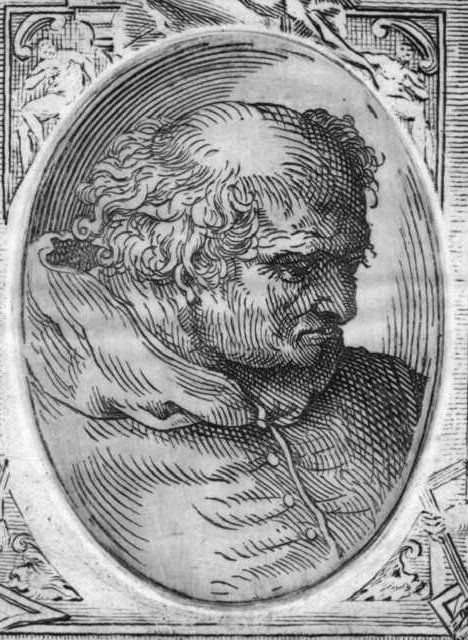
โดนาโต ดันเจโล บรามันเต

ไฟล์:Donato Bramante.jpg|thumb|250px|โดนาโต ดันเจโล บรามันเต
โดนาโต ดันเจโล บรามันเต (ค.ศ. 1444 - 11 มีนาคม ค.ศ. 1514) เป็นสถาปนิกชาวอิตาลี ซึ่งเป็นผู้นำรูปแบบหรือสไตล์ที่เรียกว่าเออร์ลี่เรเนซองส์เข้ามาในเมืองมิลาน และไฮเรเนซองส์สู่โรม ซึ่ง ณ โรมแห่งนี้ เขาได้ทำการออกแบบผลงานที่เป็นที่รู้จักทั่วโลกได้แก่มหาวิหารเซนต์ปีเตอร์ (St. Peter's Basilica)
หมวดหมู่:บุคคลที่เกิดในปี พ.ศ. 1987
หมวดหมู่:สถาปนิกชาวอิตาลี
หมวดหมู่:สถาปนิกในคริสต์ศตวรรษที่ 15
หมวดหมู่:บุคคลจากแคว้นมาร์เค